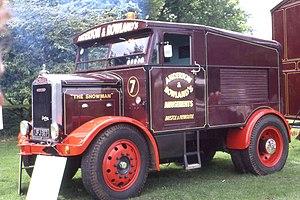
Scammell Lorries Limited fut un fabricant anglais de camions, spécialisé en particulier dans les véhicules militaires et hors route, entre 1921 et 1988.